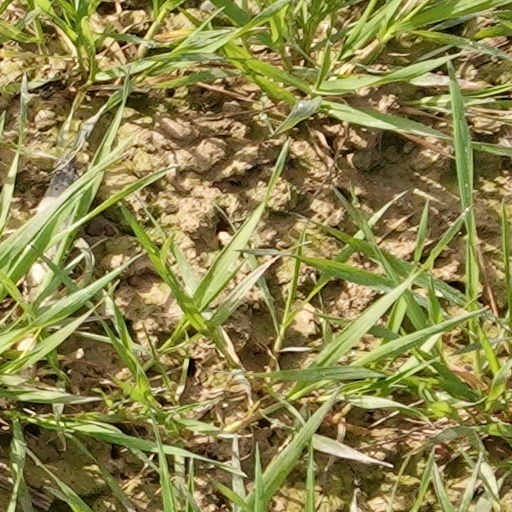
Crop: wheat